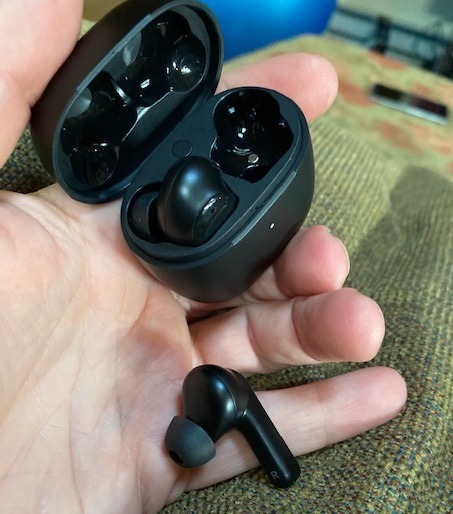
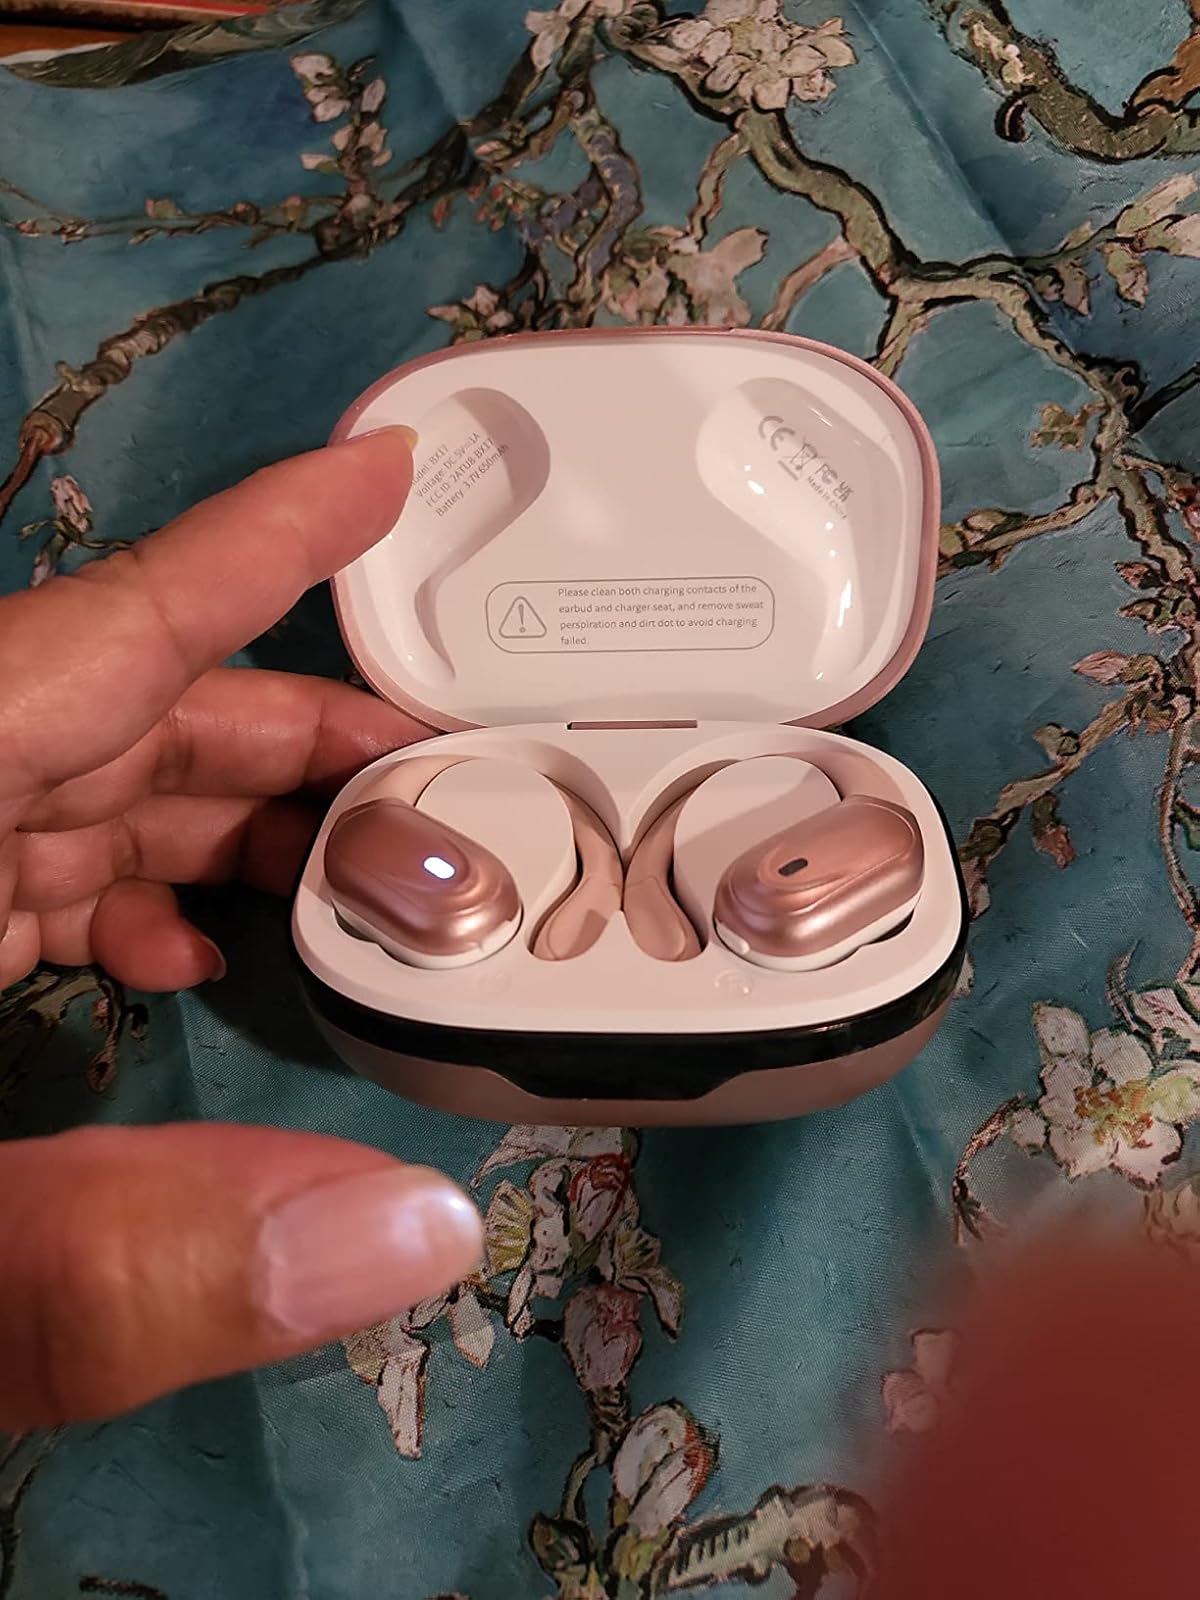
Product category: earbuds
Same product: no